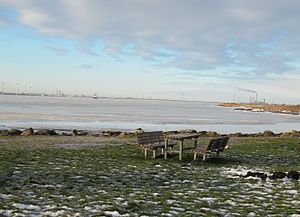
Skiveren (Øster Hassing Sogn)
Offentlig adgang til Limfjorden ved Skiveren, januar 2011
Skiveren ved Limfjorden SV for Gandrup
Skiveren er et autoriseret stednavn for en bebyggelse og et vandareal beliggende ved nordsiden af Limfjorden i Øster Hassing Sogn i Vendsyssel. Området består af en gård, strandenge og agerjord og et fjordareal, der benyttes som rekreativt område for indbyggerne i Gandrup og i Vester Hassing.